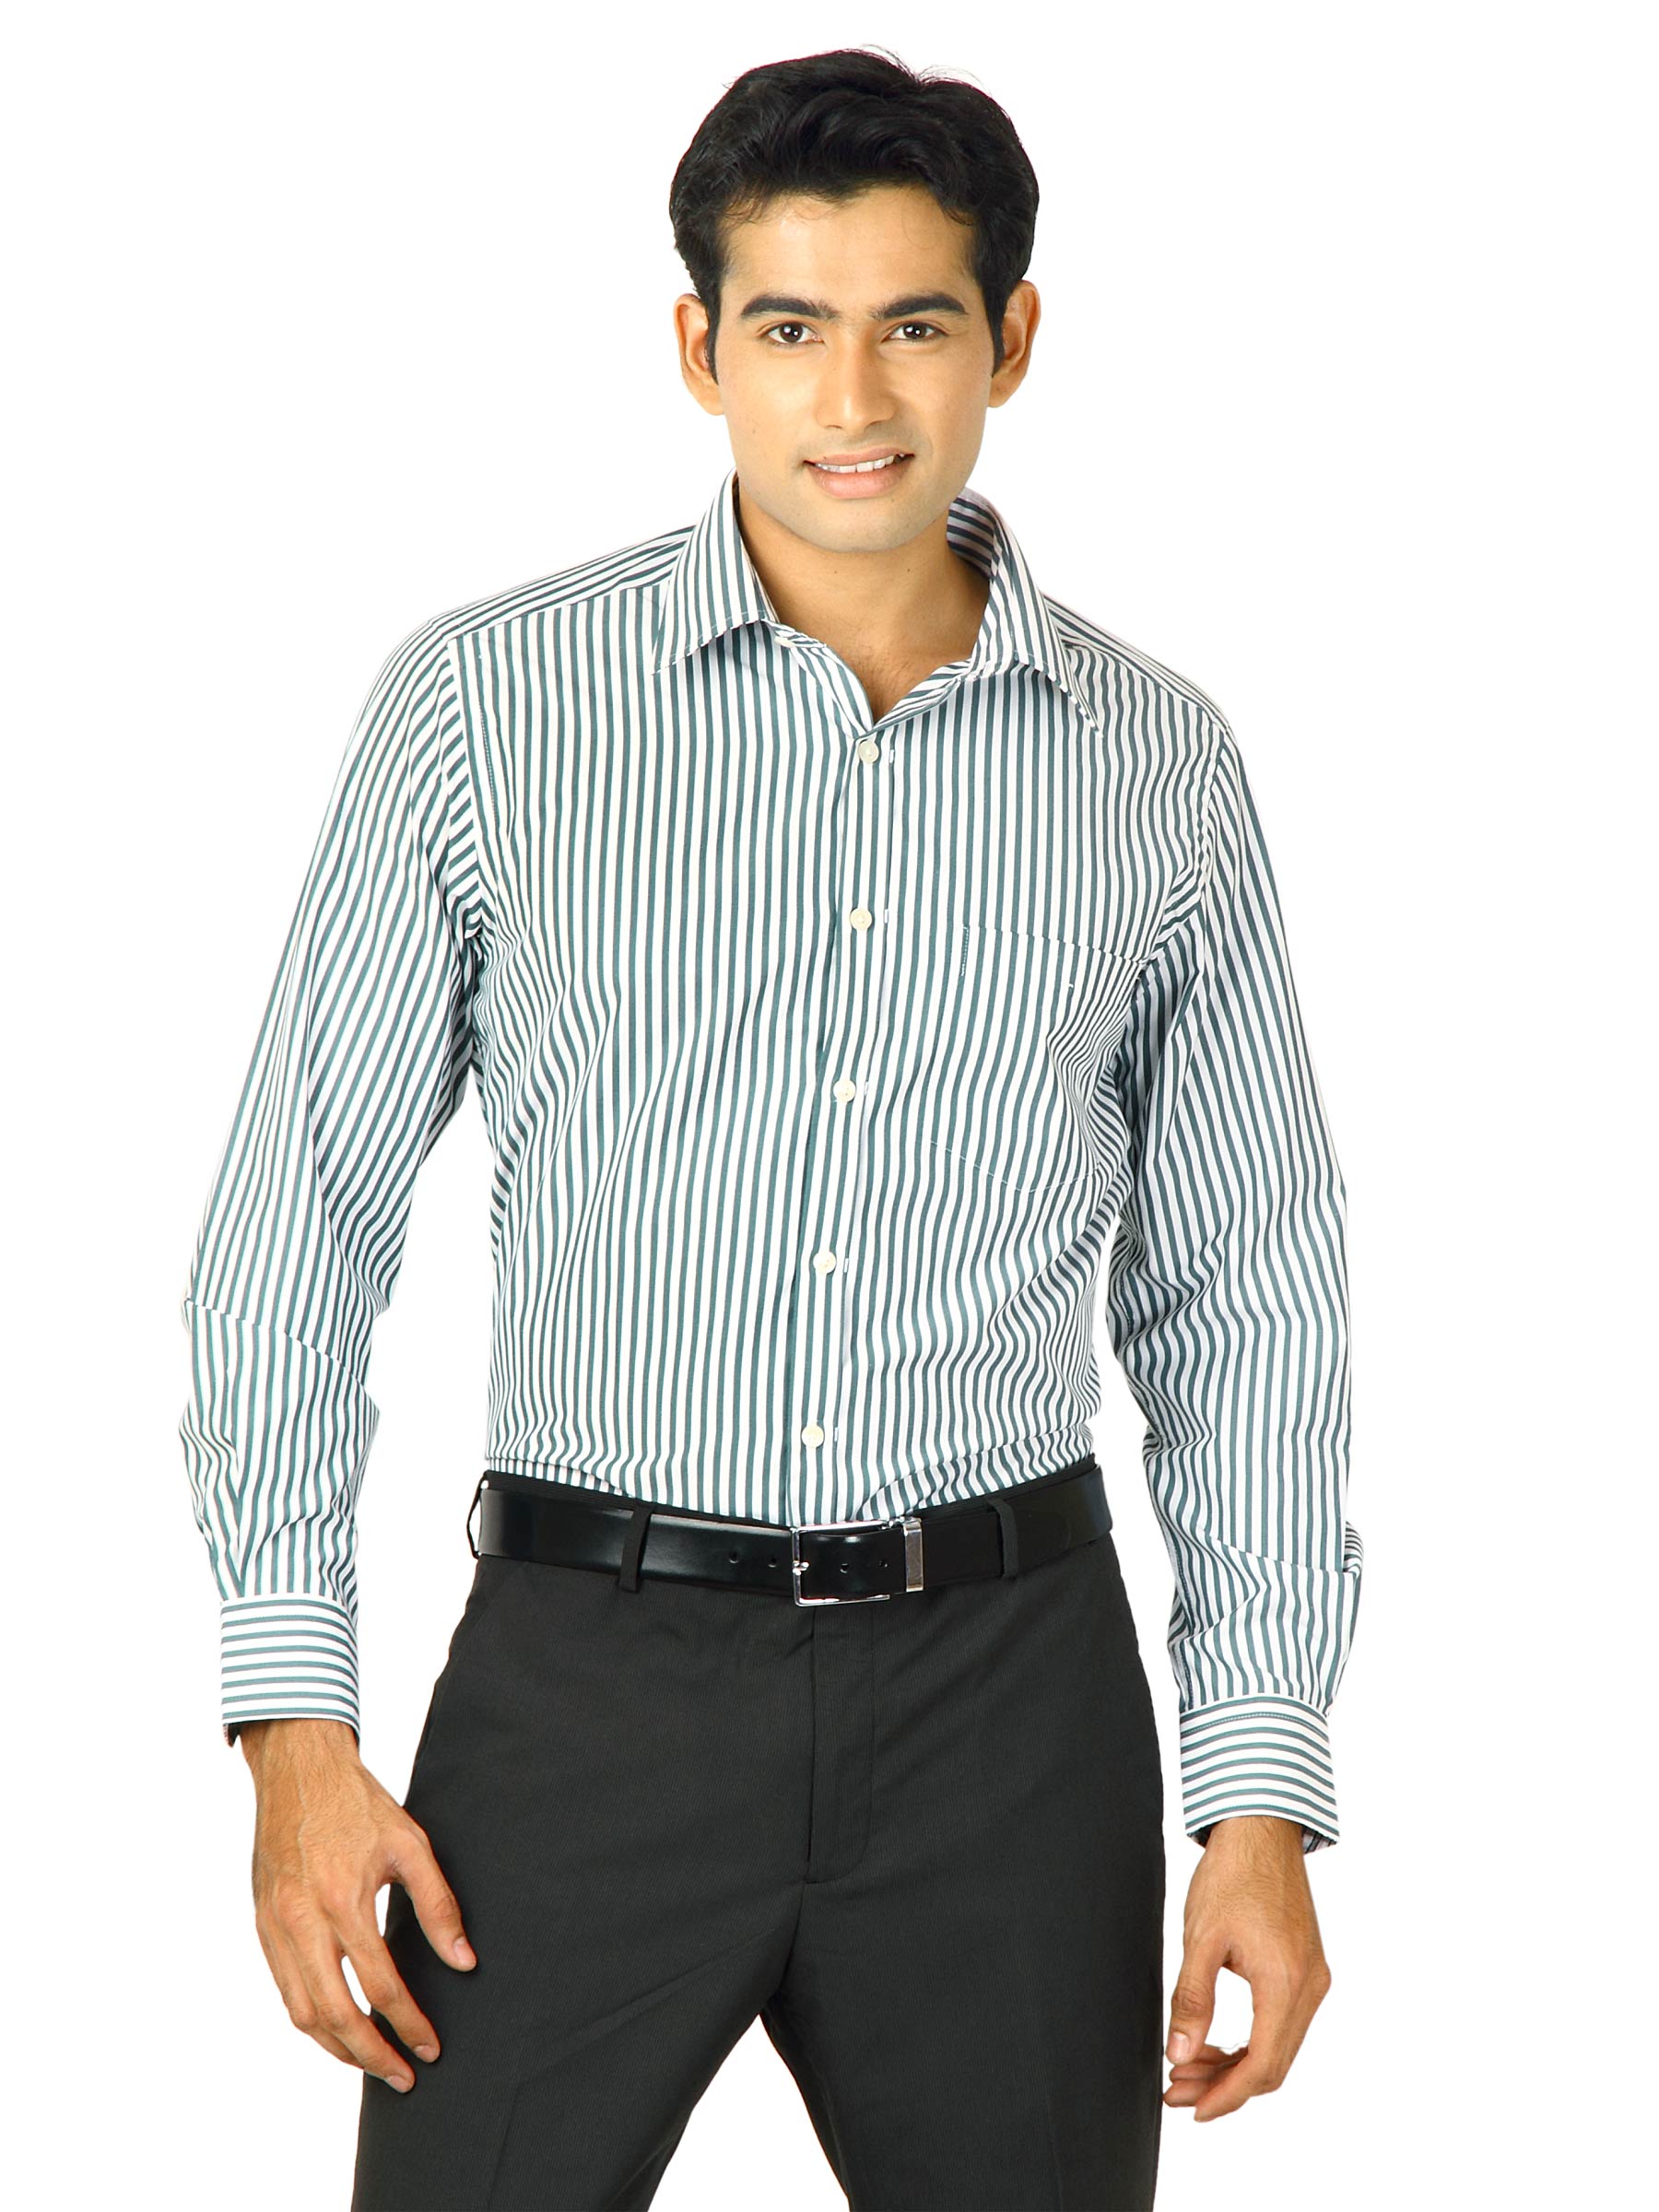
Indigo Nation Men Price catch White Shirts
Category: Apparel / Topwear / Shirts
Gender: Men
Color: White
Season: Fall 2011
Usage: Casual